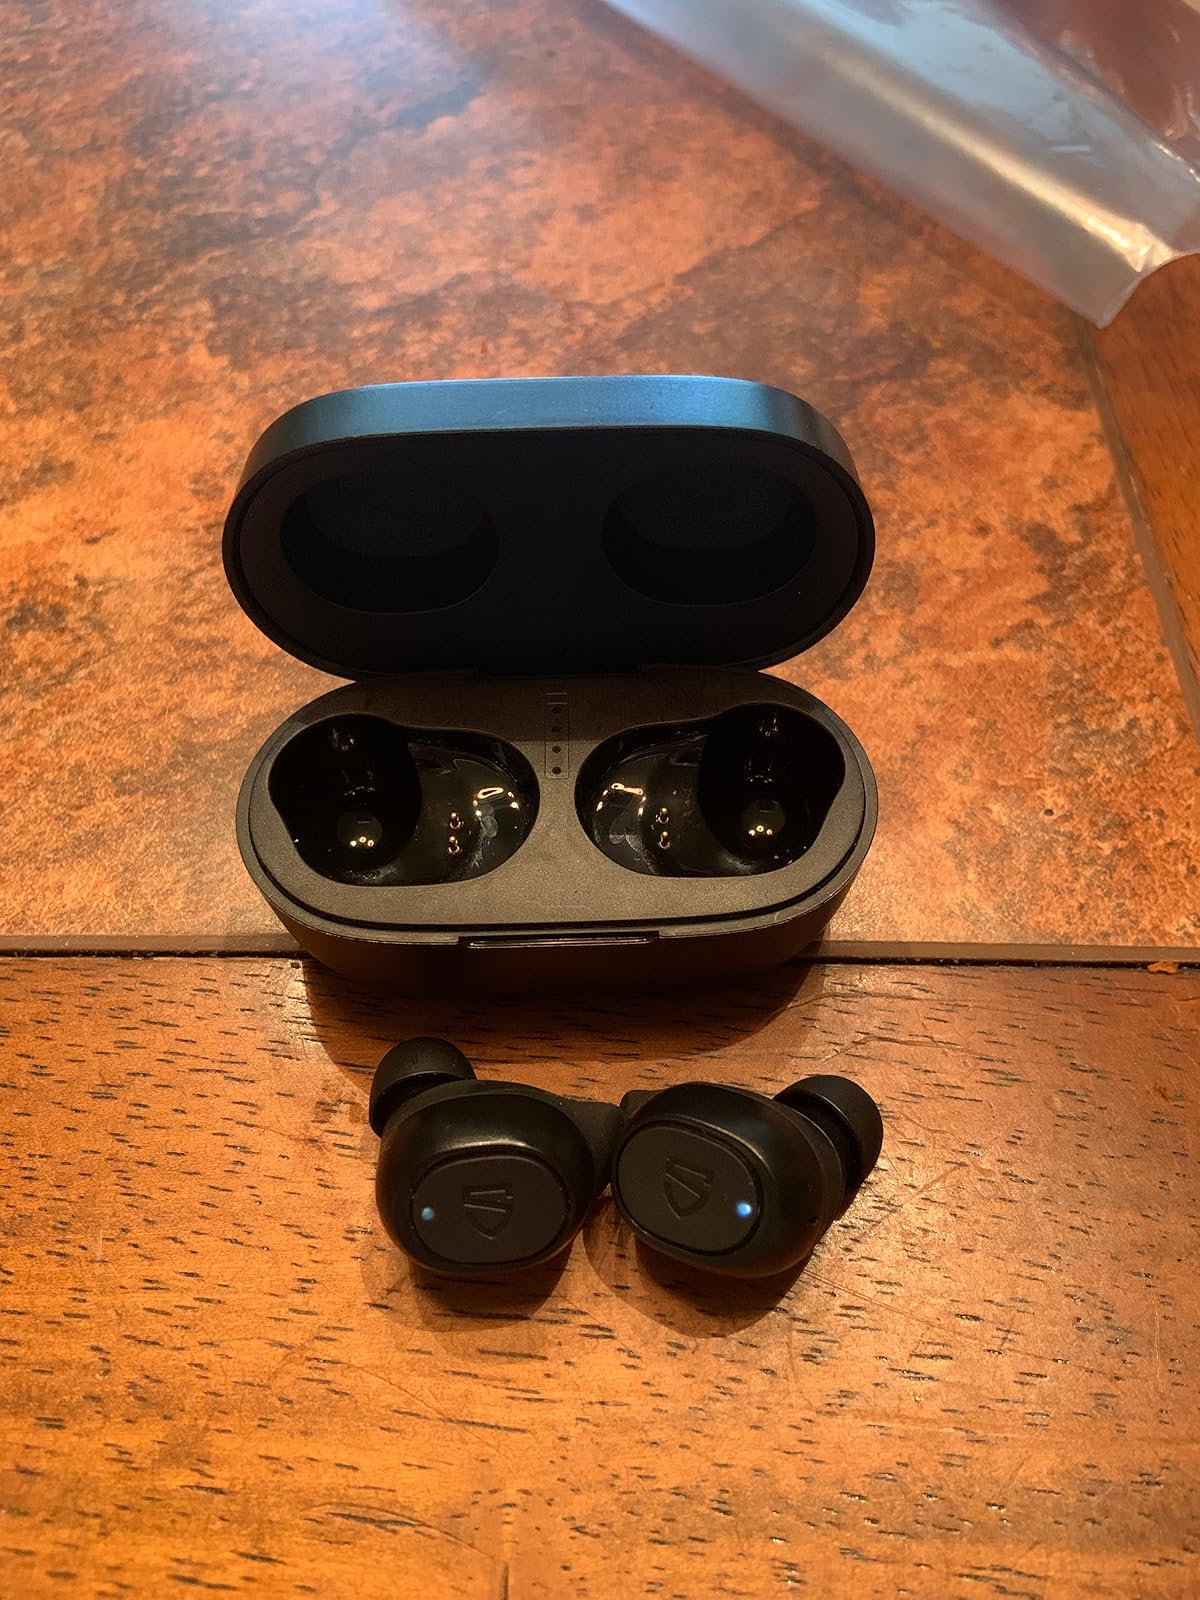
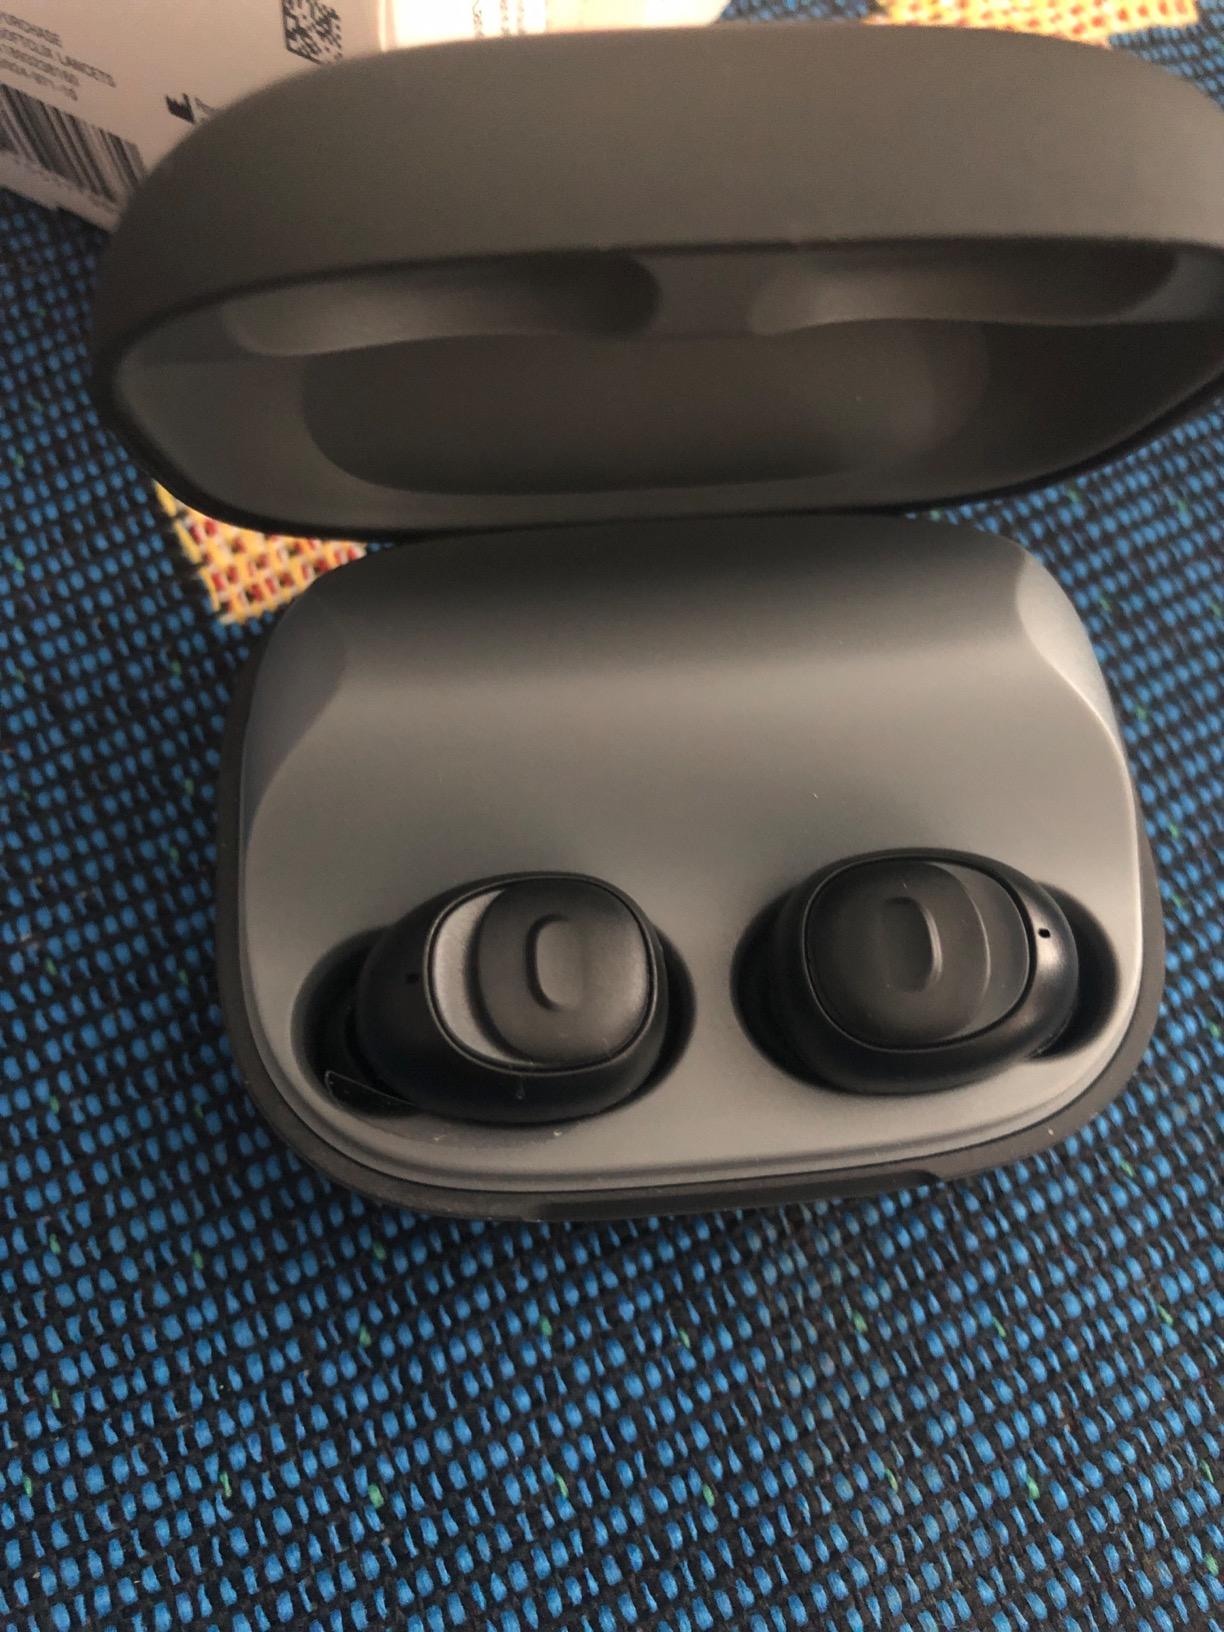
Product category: earbuds
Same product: no